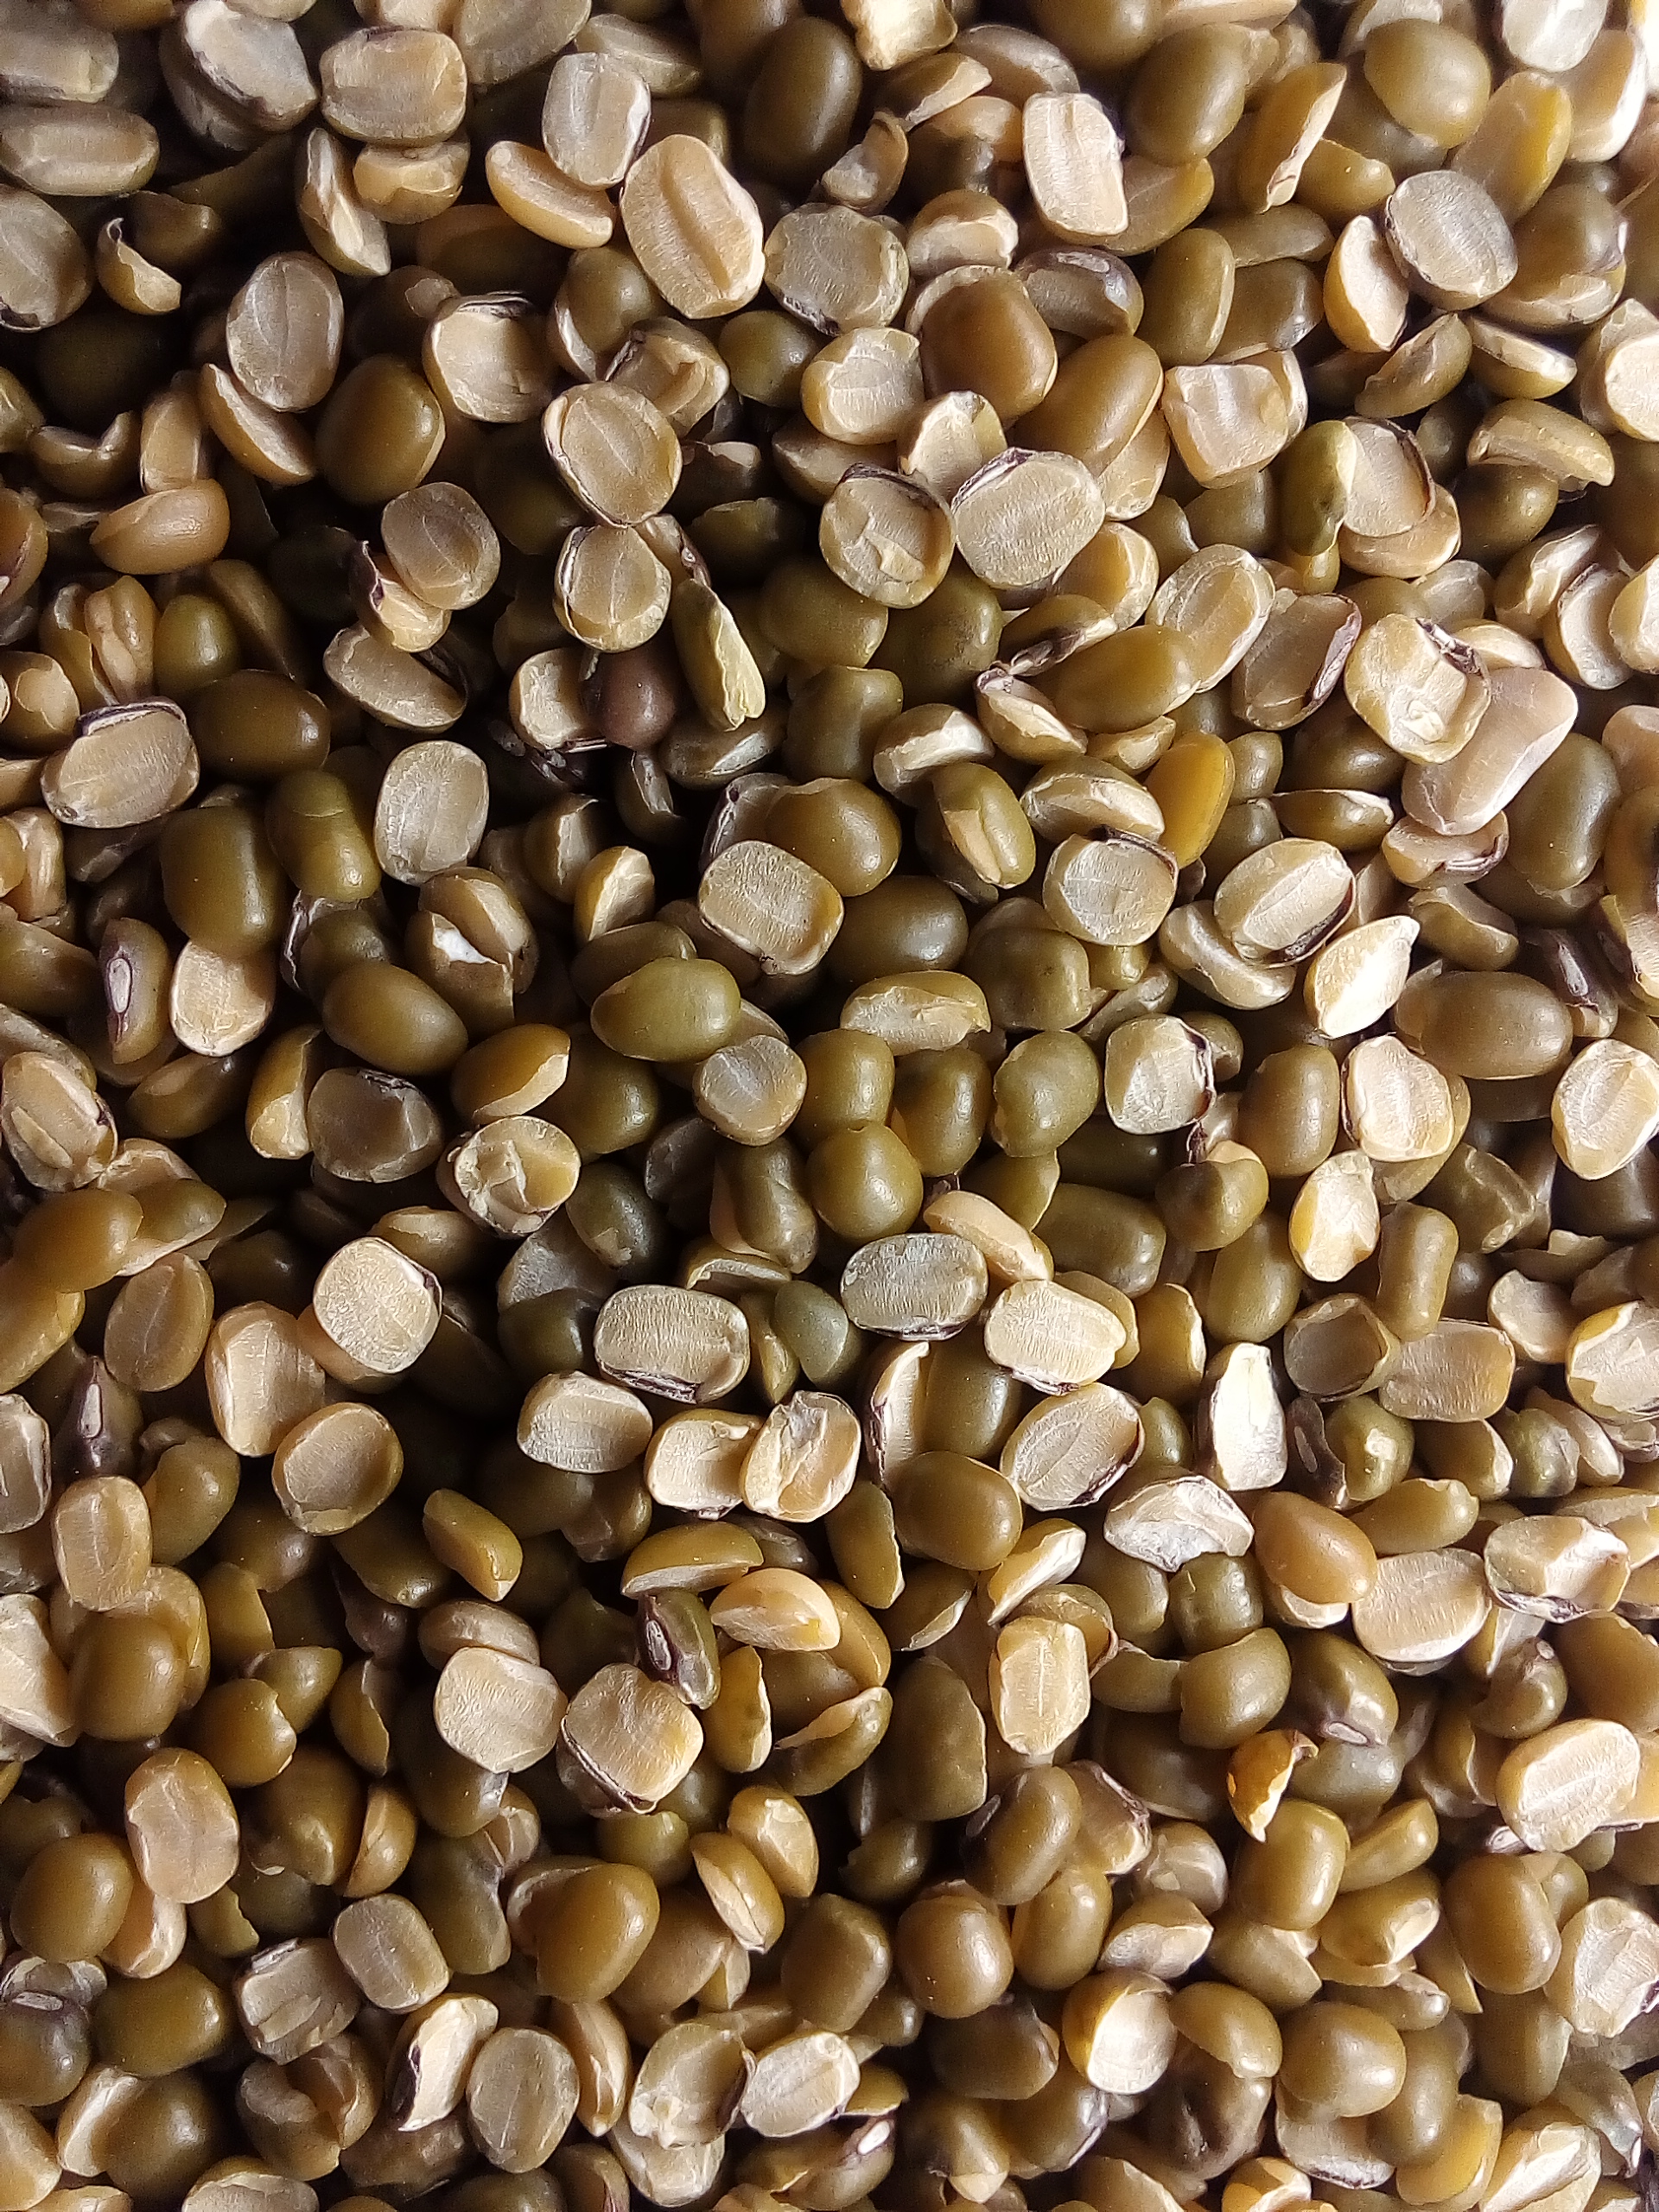
Rice seed variety: Unknown